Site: brandenburg
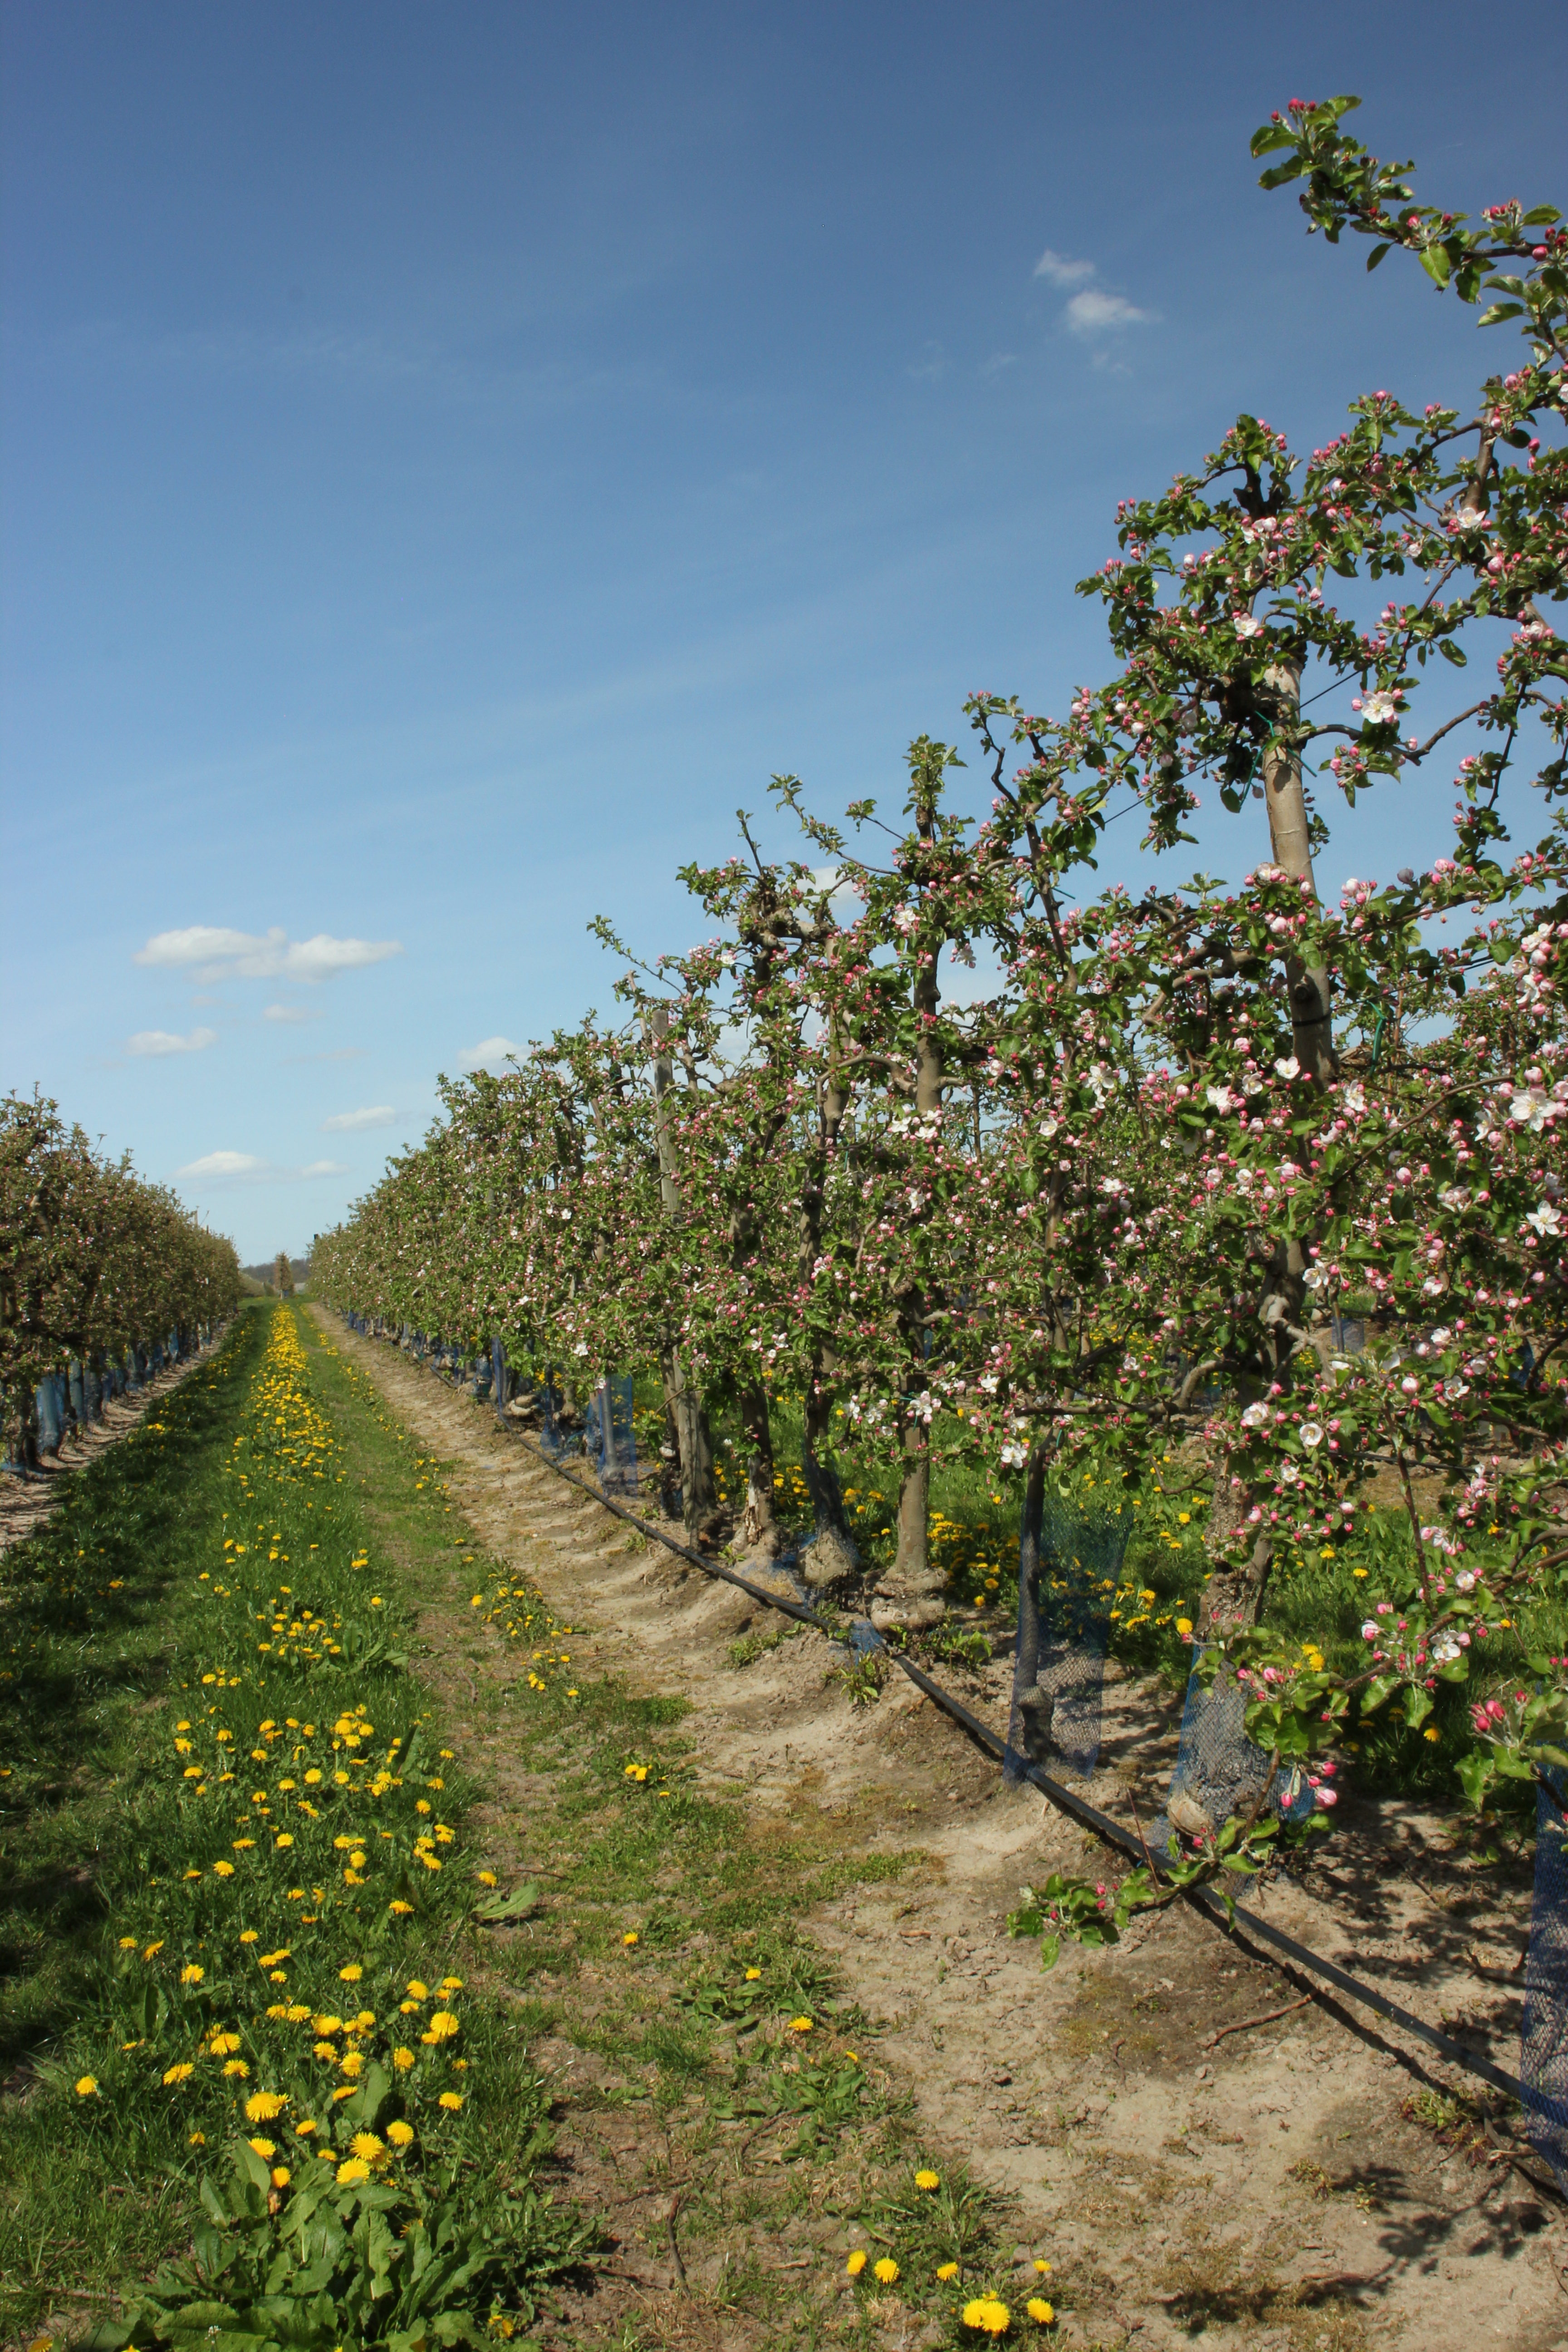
Growth stage (BBCH 57): Inflorescence emergence